Siping Road station

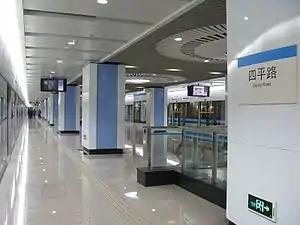
Line 8 platform

Siping Road is an interchange station between Lines 8 and 10 on the Shanghai Metro. It began operation on 29 December 2007. It became an interchange with Line 10 when it opened on 10 April 2010.